Crupellarius

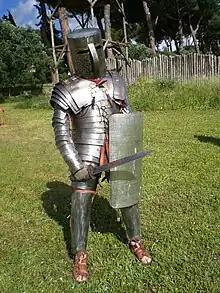
A modern-day reenactment of the normal attire of a crupellarius.

A crupellarius (pl. Crupellarii) was a type of heavy armored gladiator during the Roman Imperial age, whose origin was Gaul.